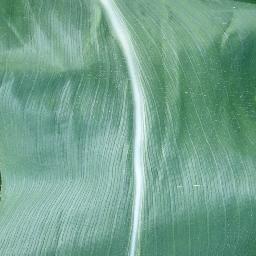
Label: Corn___healthy